Preslava

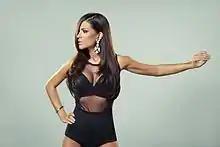

Preslava Koleva Ivanova (born Petya Koleva Ivanova, , on 26 June 1984), better known mononymously as Preslava, is a Bulgarian singer. She is considered one of the key names in Bulgarian modern music, and has won more than 60 awards since her debut in 2004.